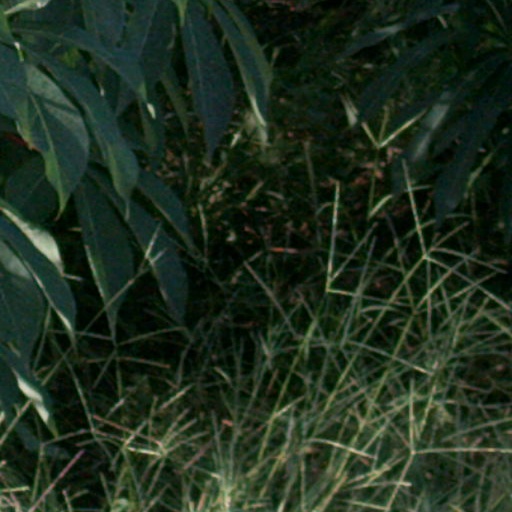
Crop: cassava